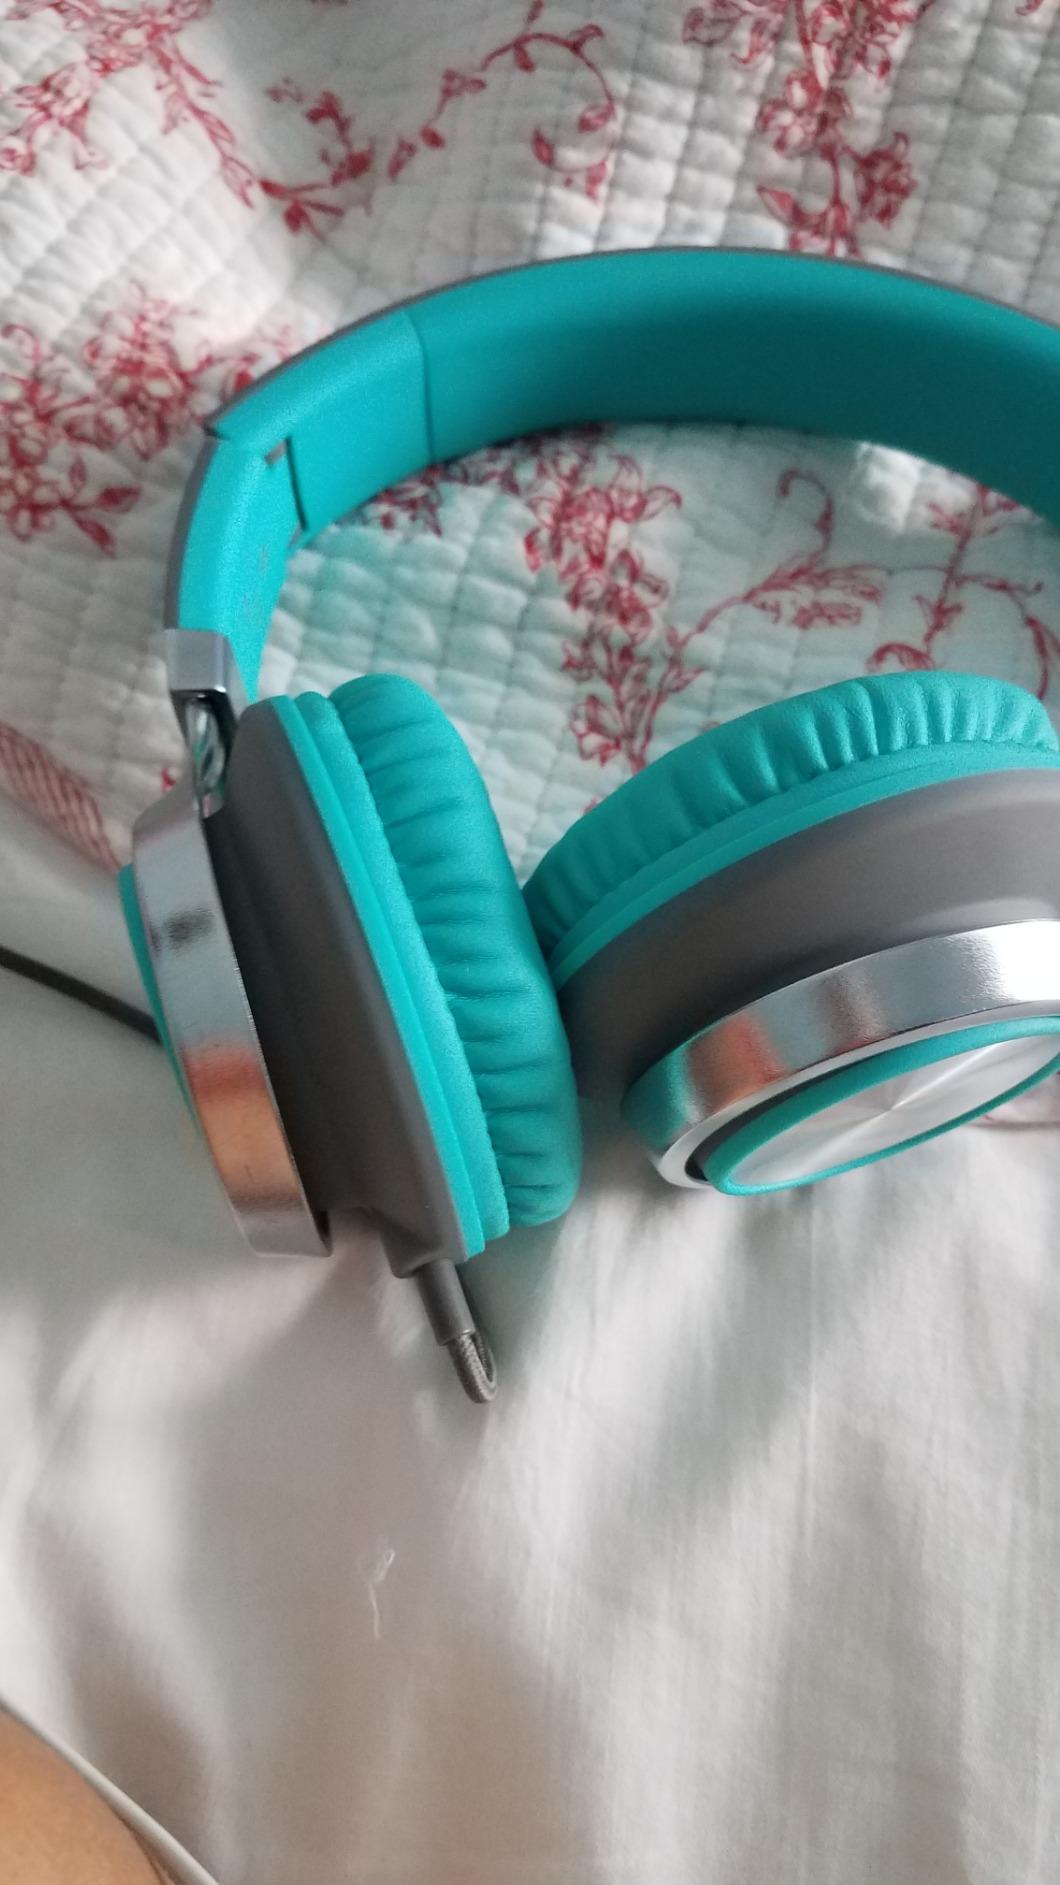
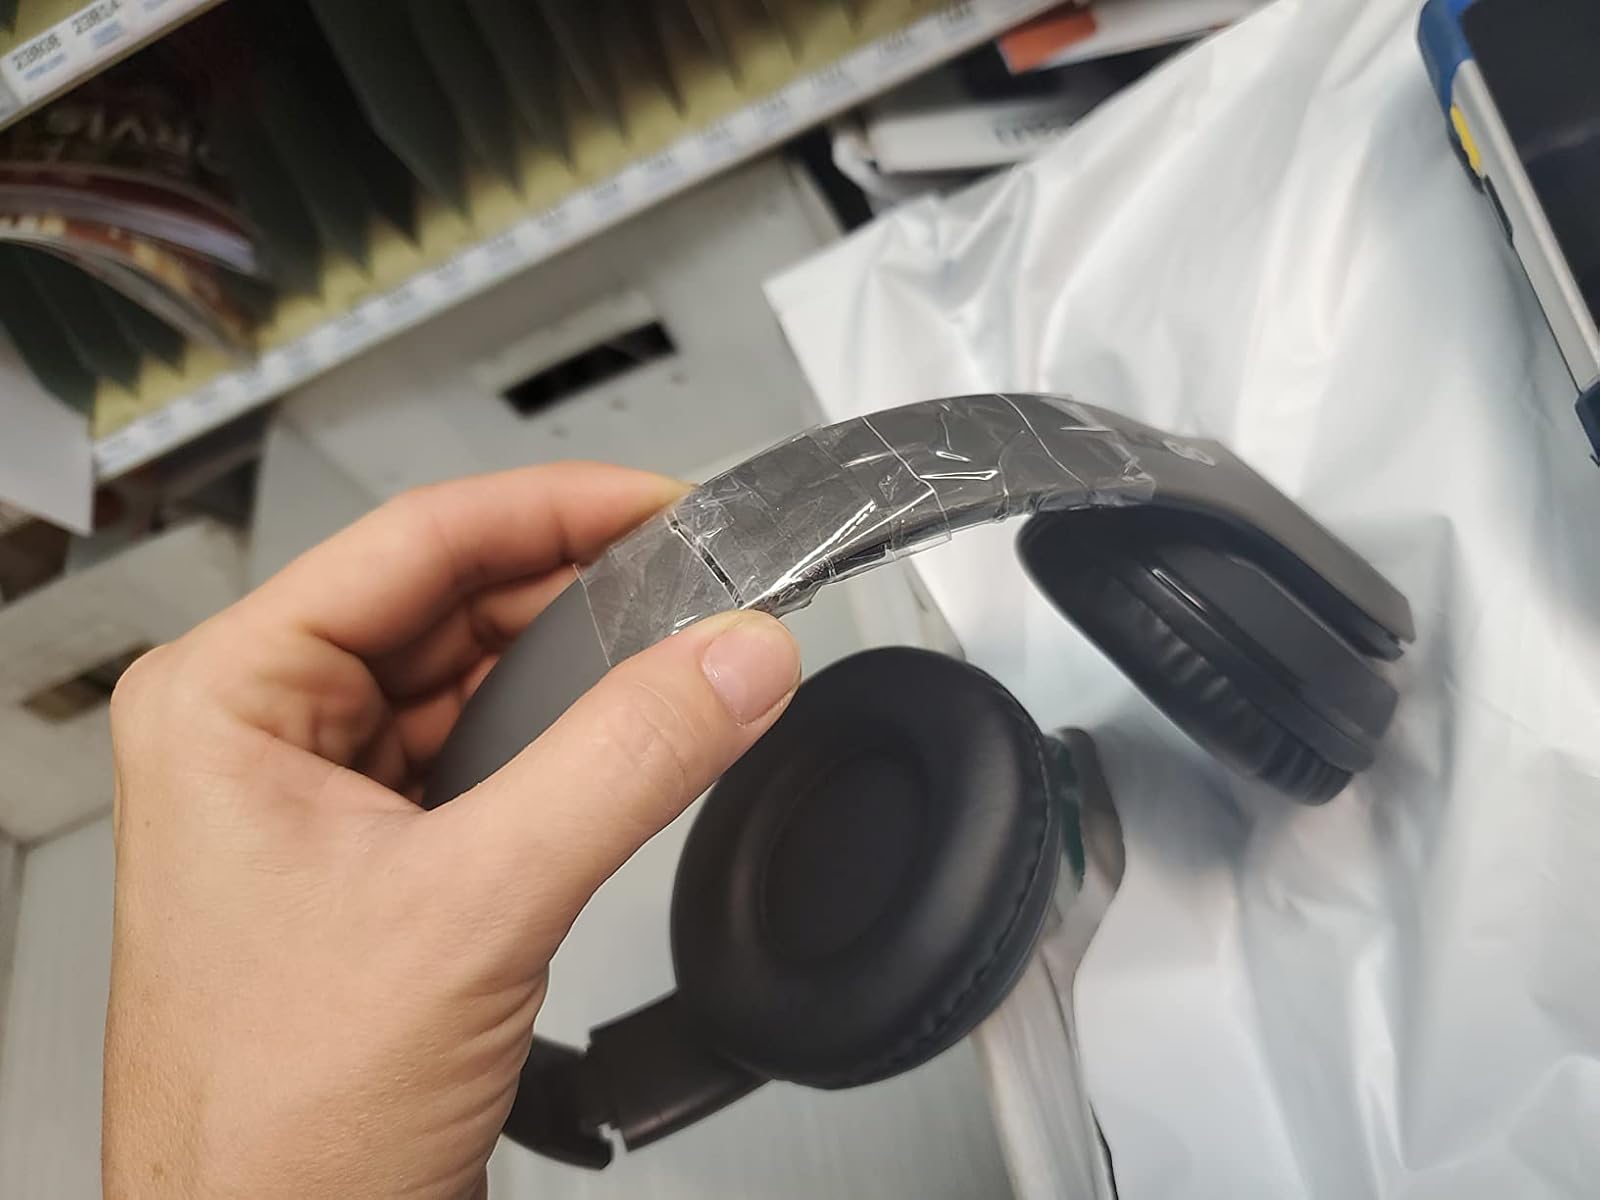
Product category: headphones
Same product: no